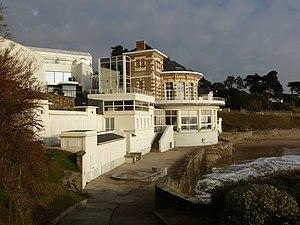
Le casino de Pornic est situé en Loire-Atlantique sur le quai Leray longeant le port de la ville. Il appartient au groupe Partouche et dispose d’un restaurant et des animations sont souvent proposées comme des concerts, spectacles, soirées à thème.